German cruiser Admiral Hipper

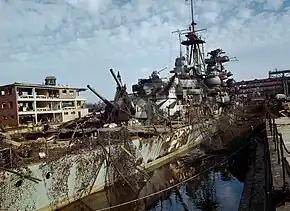
in dry dock at Kiel on 19 May 1945, after VE Day; both camouflage netting and bomb damage can be seen

On 19 March 1942, steamed to Trondheim, escorted by the destroyers , , and and the torpedo boats , , and . Several British submarines were patrolling the area, but failed to intercept the German flotilla. and her escorts reached their destination on 21 March. There, they joined the heavy cruisers and , though the latter had been torpedoed by the British submarine on 23 February and returned to Germany for repairs on 16 May. At the same time the heavy cruiser (the former "Deutschland") transferred from Germany to Norway. In begin March, the battleship had been operating against the Arctic convoy PQ 12 during Operation Sportpalast and had depleted the already very low German fuel stocks. As a result, operations above destroyer level were impossible and the remained in port for the next months.